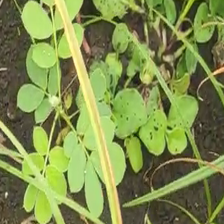
Weed species: Sicklepod_(Senna obtusifolia)